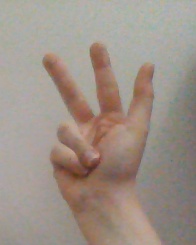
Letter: al